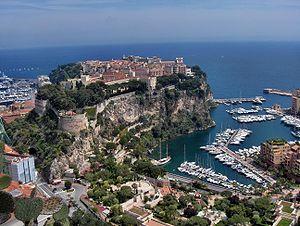
Un monolithe est un bloc de pierre massif monumental de grande dimension, constitué d'un seul élément, naturel ou taillé, éventuellement déplacé. L'architecture monolithe est une construction réalisée dans un bloc unique d'un seul matériau, et l'industrie lithique désigne l'ensemble des objets en pierre taillée par les humains.